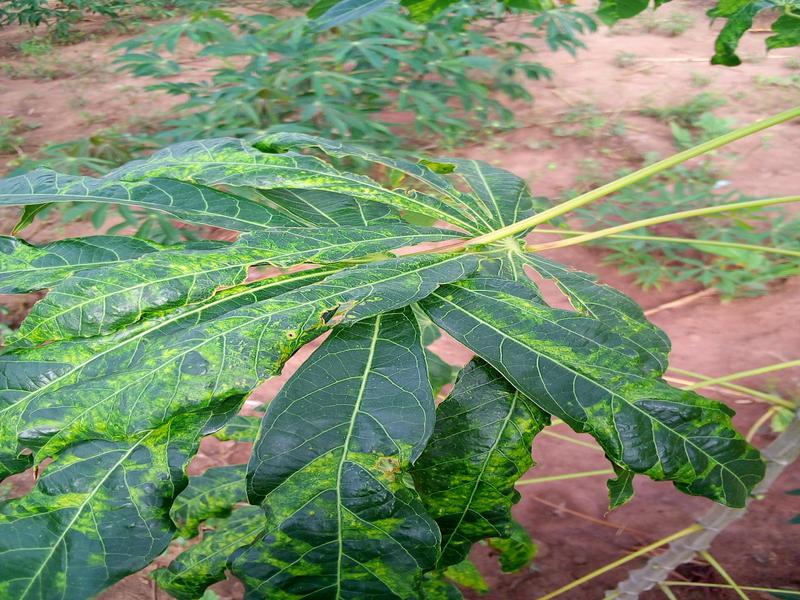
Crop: cassava
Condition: mosaic_disease